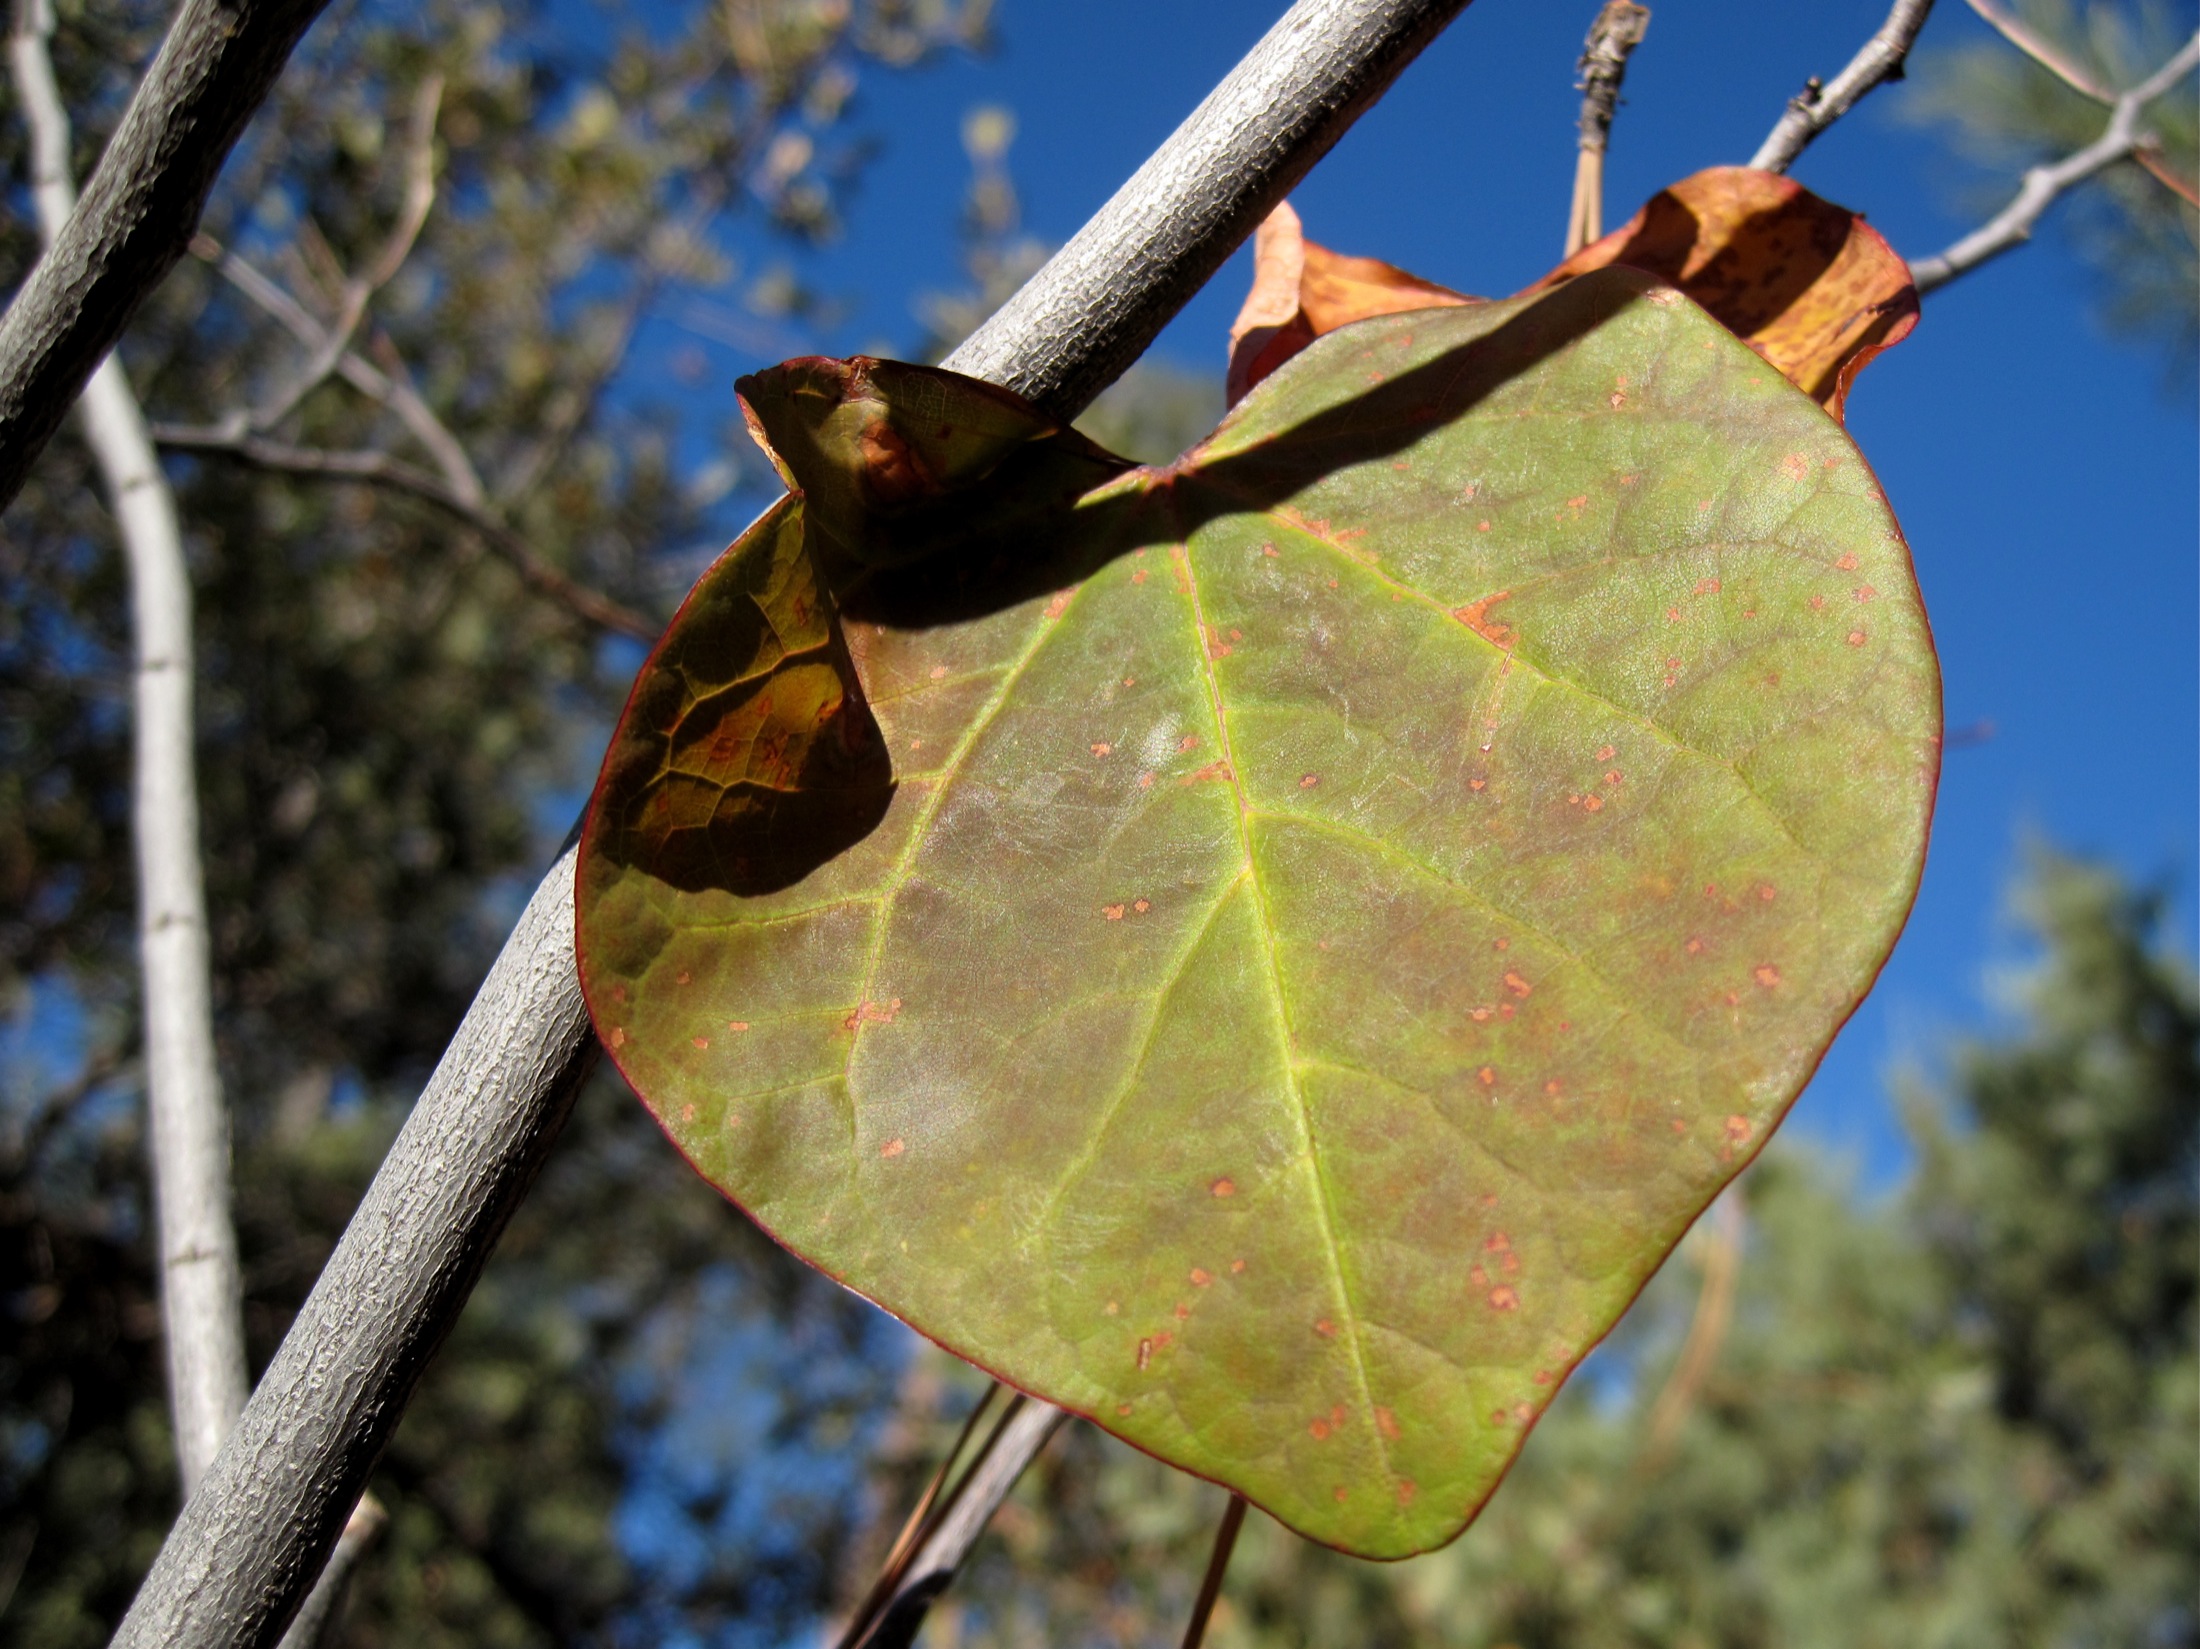
tree, nature, branch, plant, sunlight, leaf, flower, green, autumn, botany, flora, season, fauna, close up, 366photos, macro photography, plant stem, woody plant